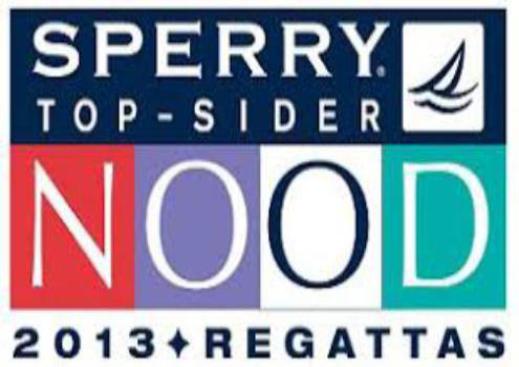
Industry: Clothes